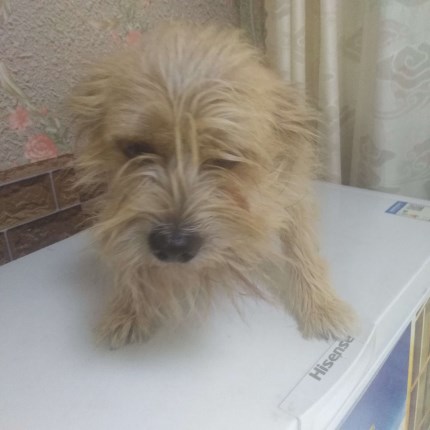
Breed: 3336-n000121-chinese_rural_dog